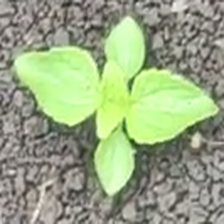
Weed species: Kena_(Commplina_benghalensio)